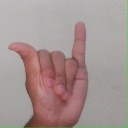
अक्षर: य